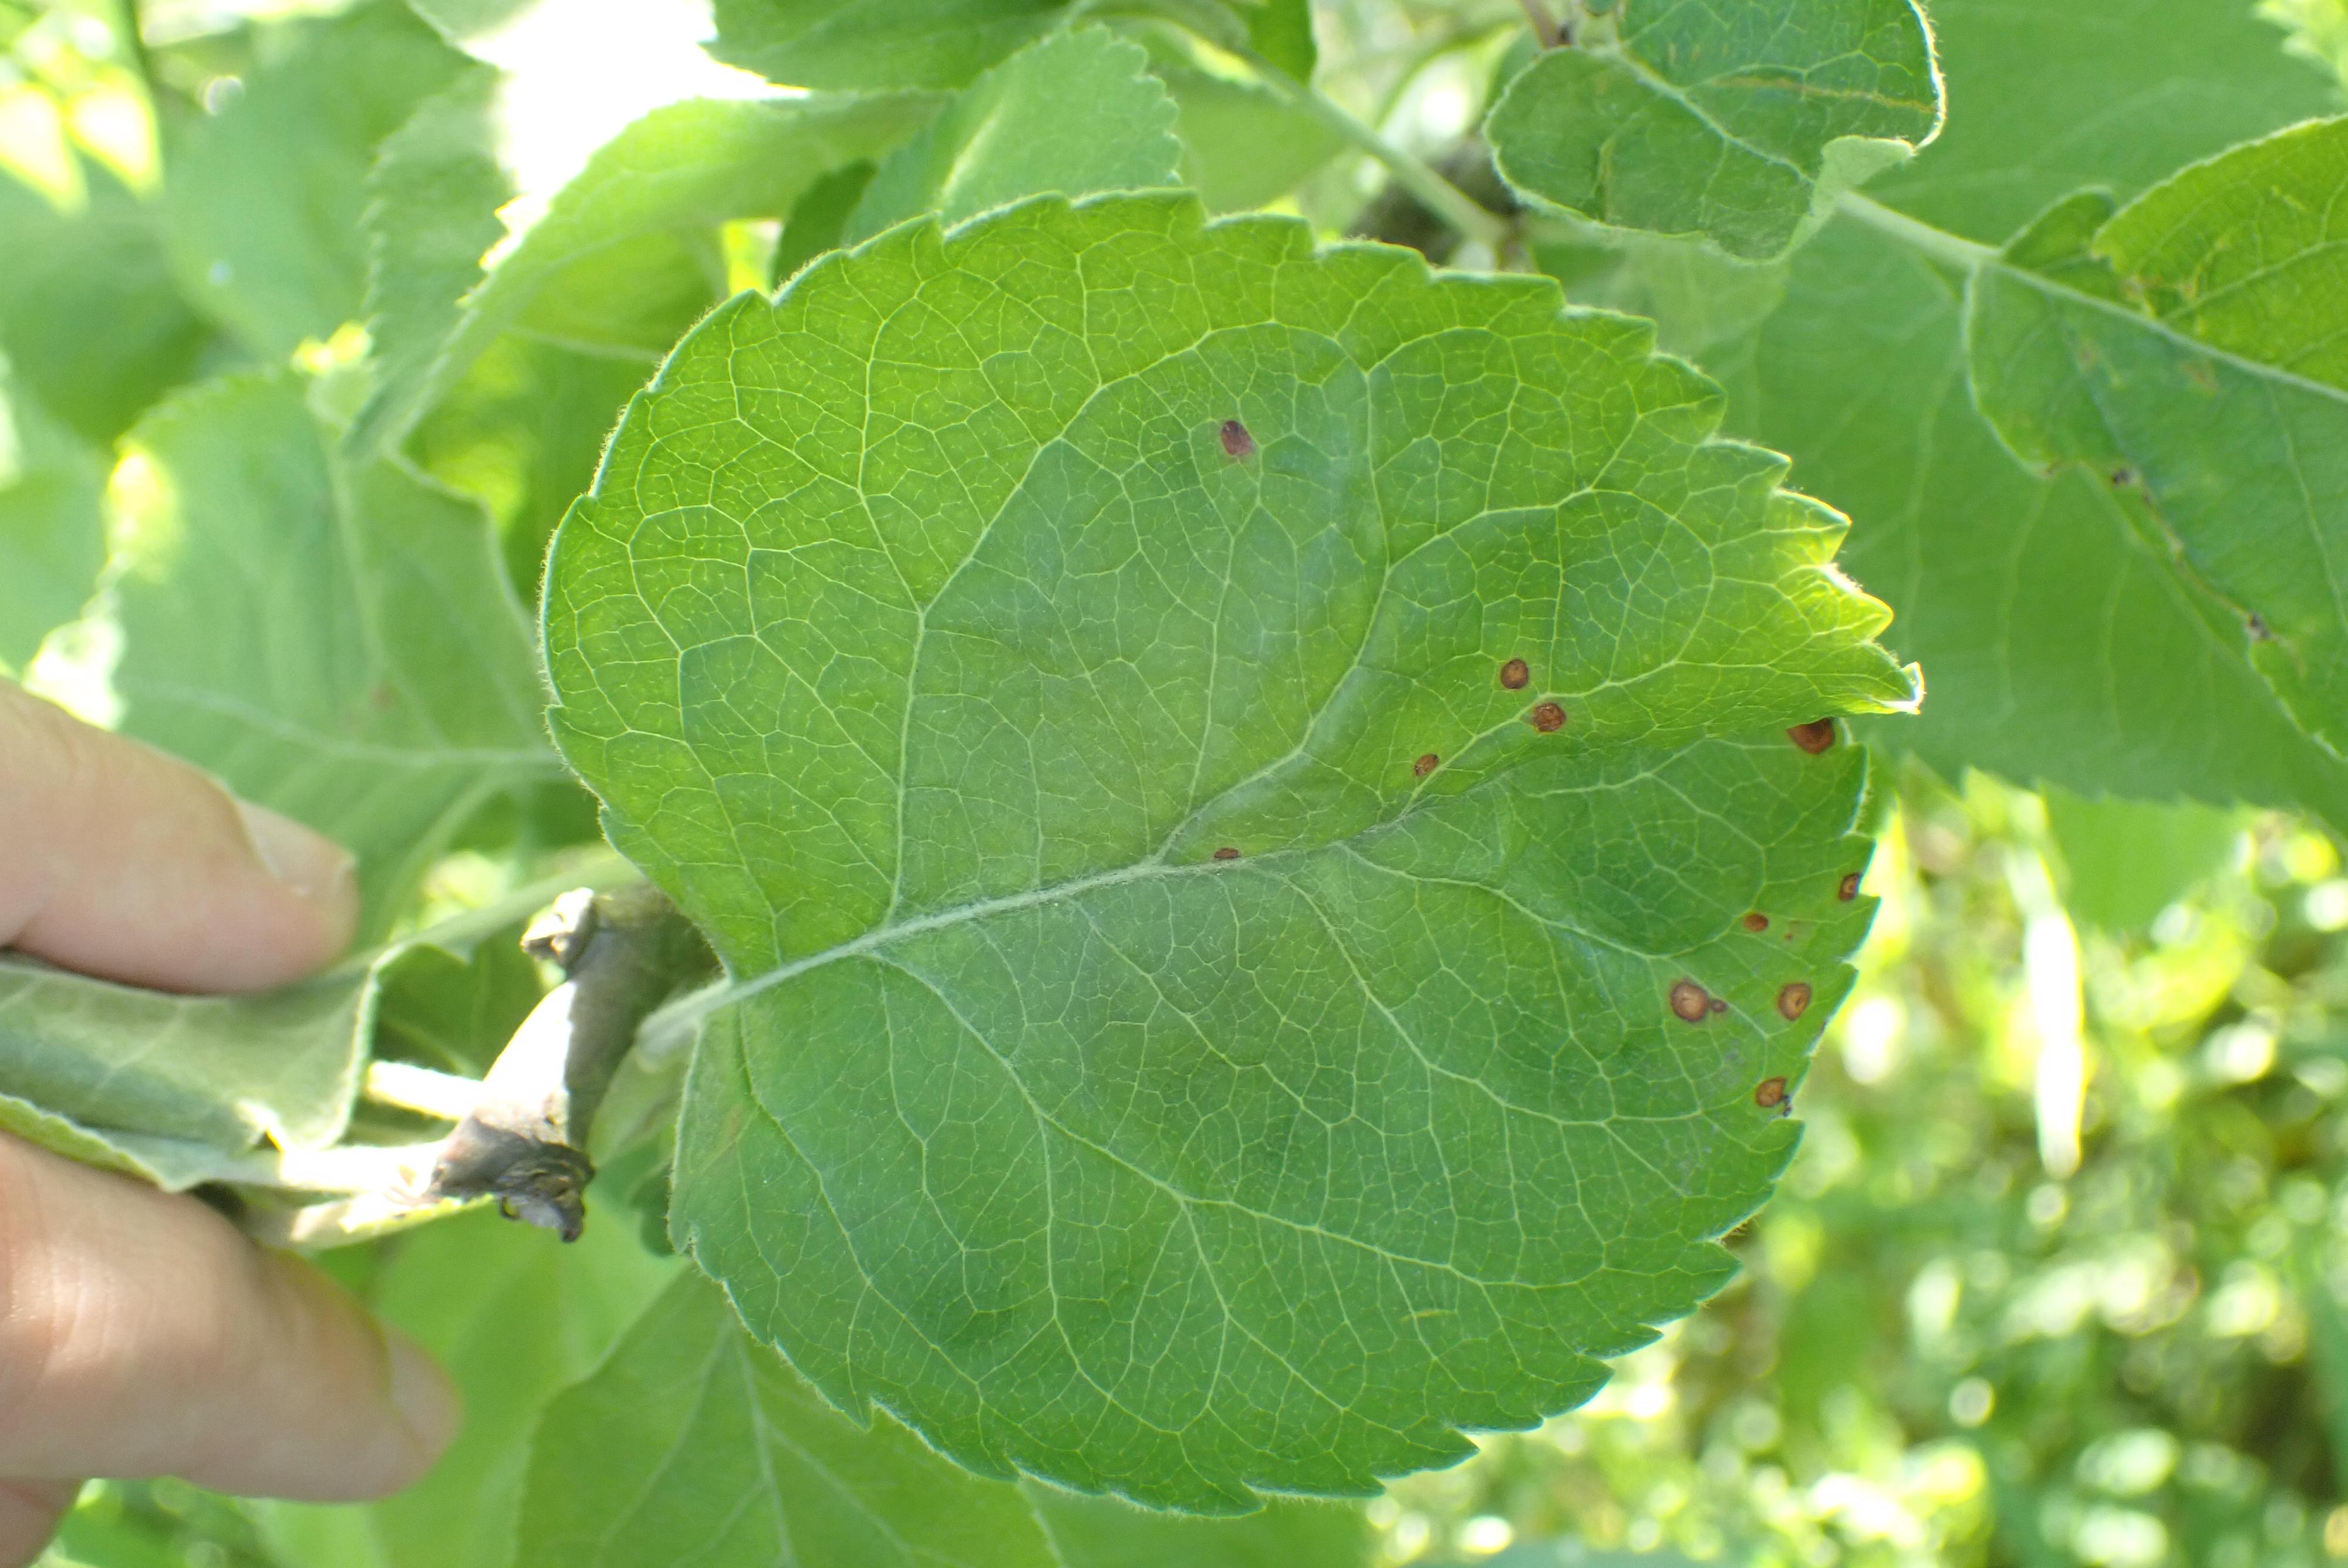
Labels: frog_eye_leaf_spot